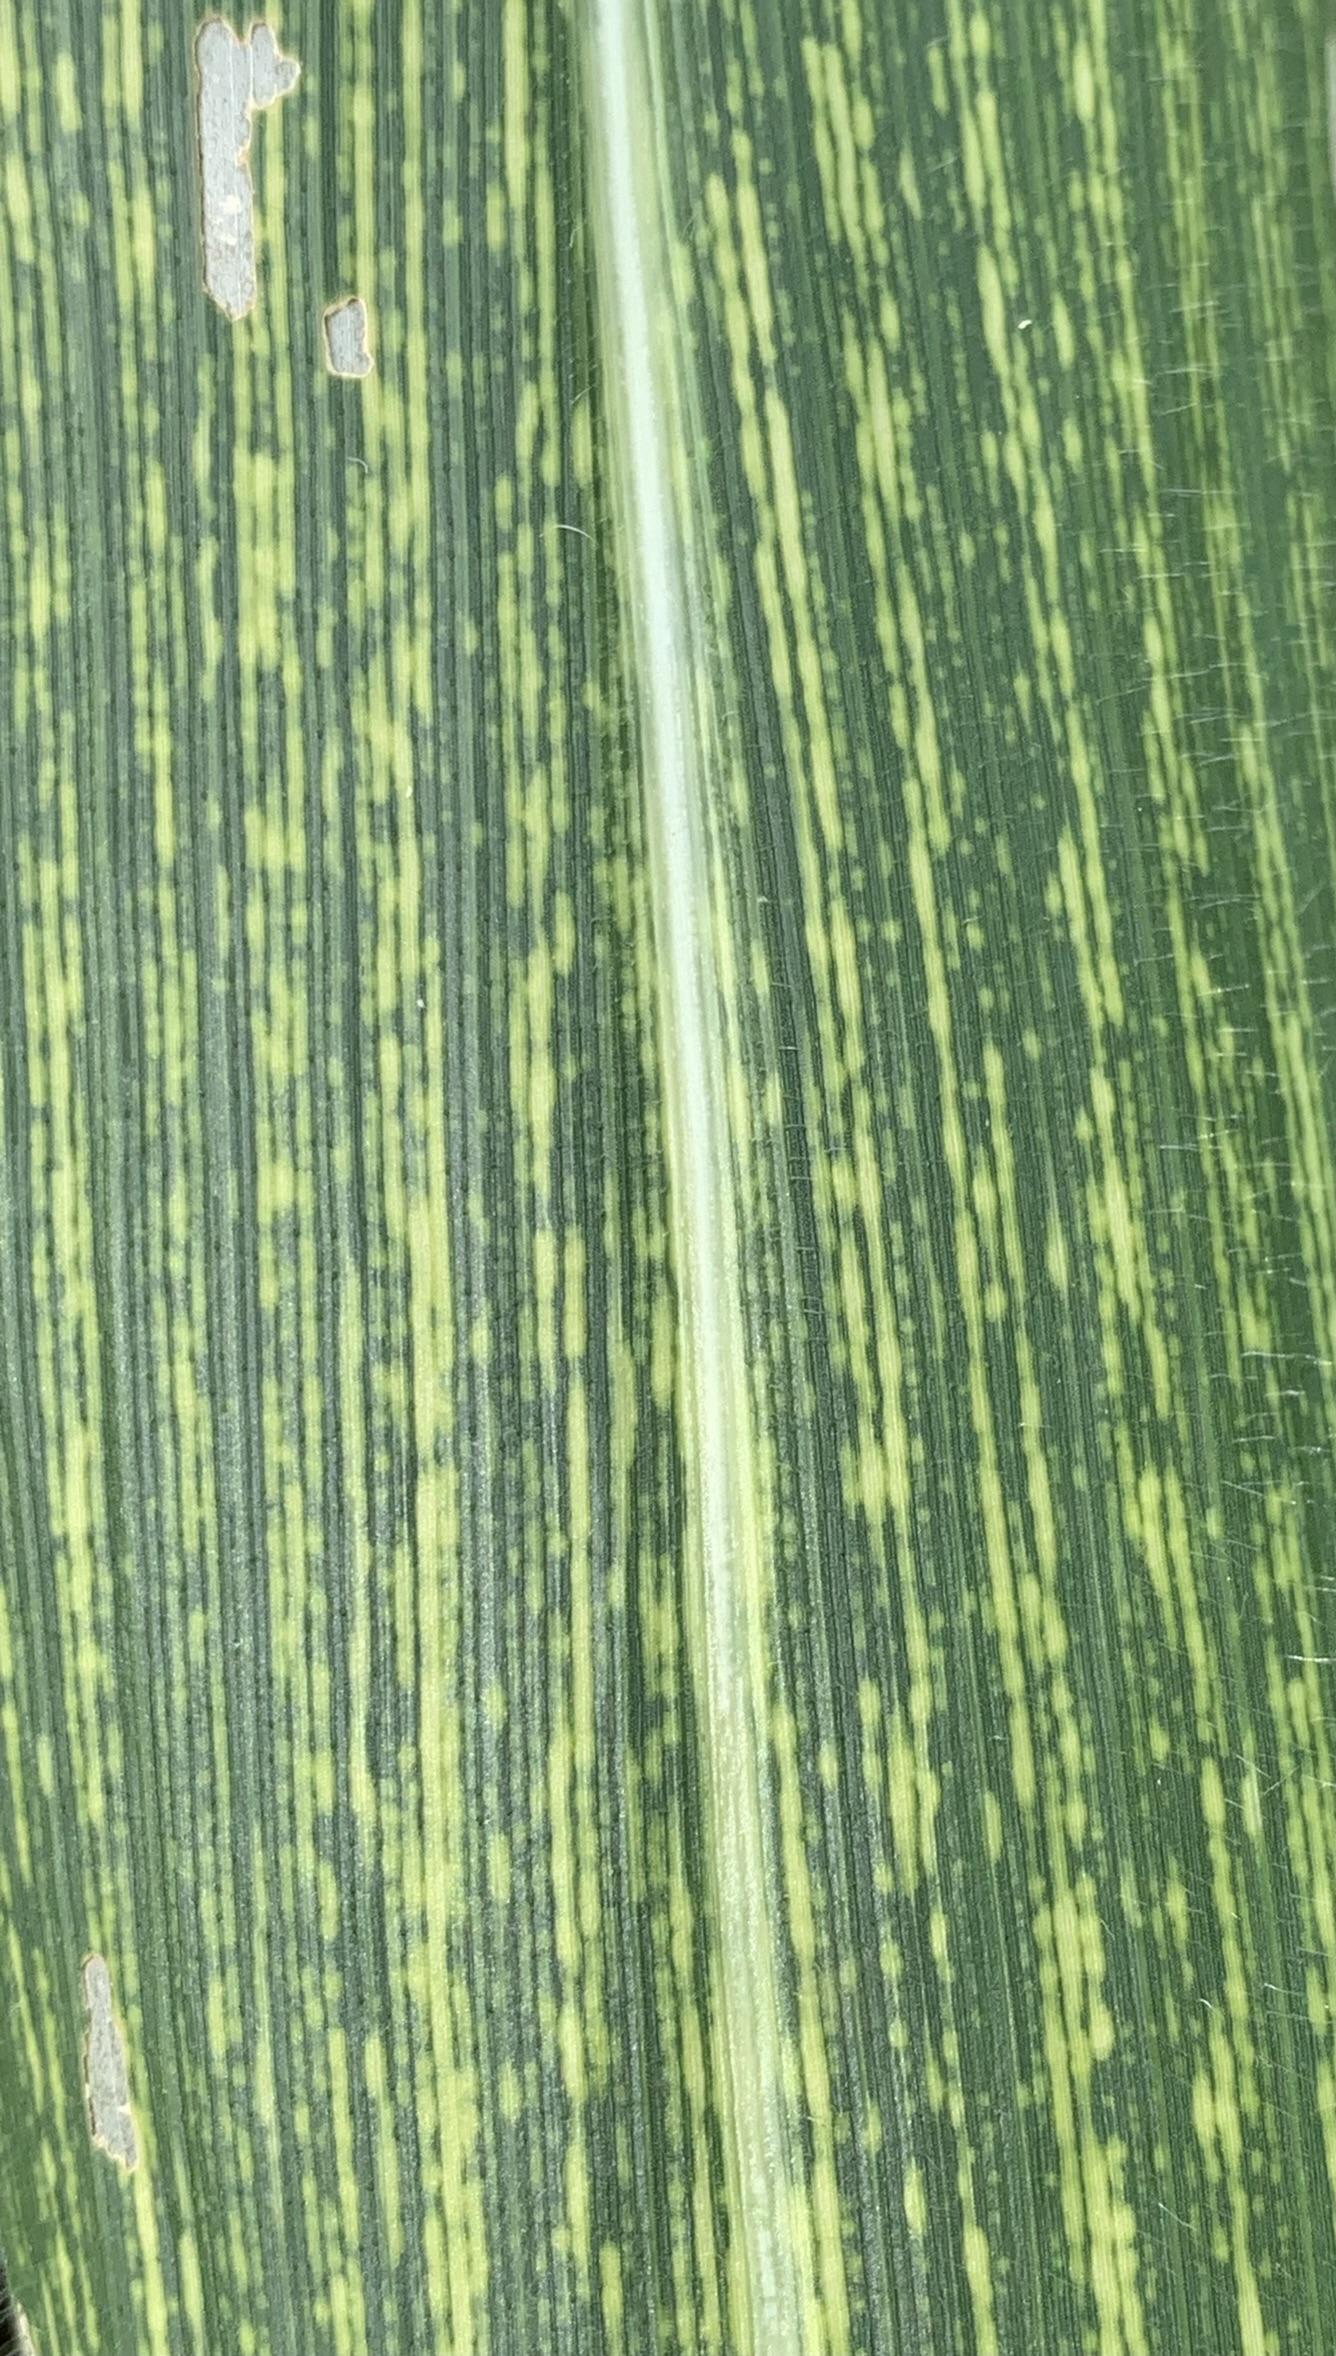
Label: MSV